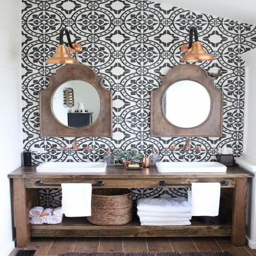
if we have to keep the wood floor , we can always use the pretty tile on the wall .